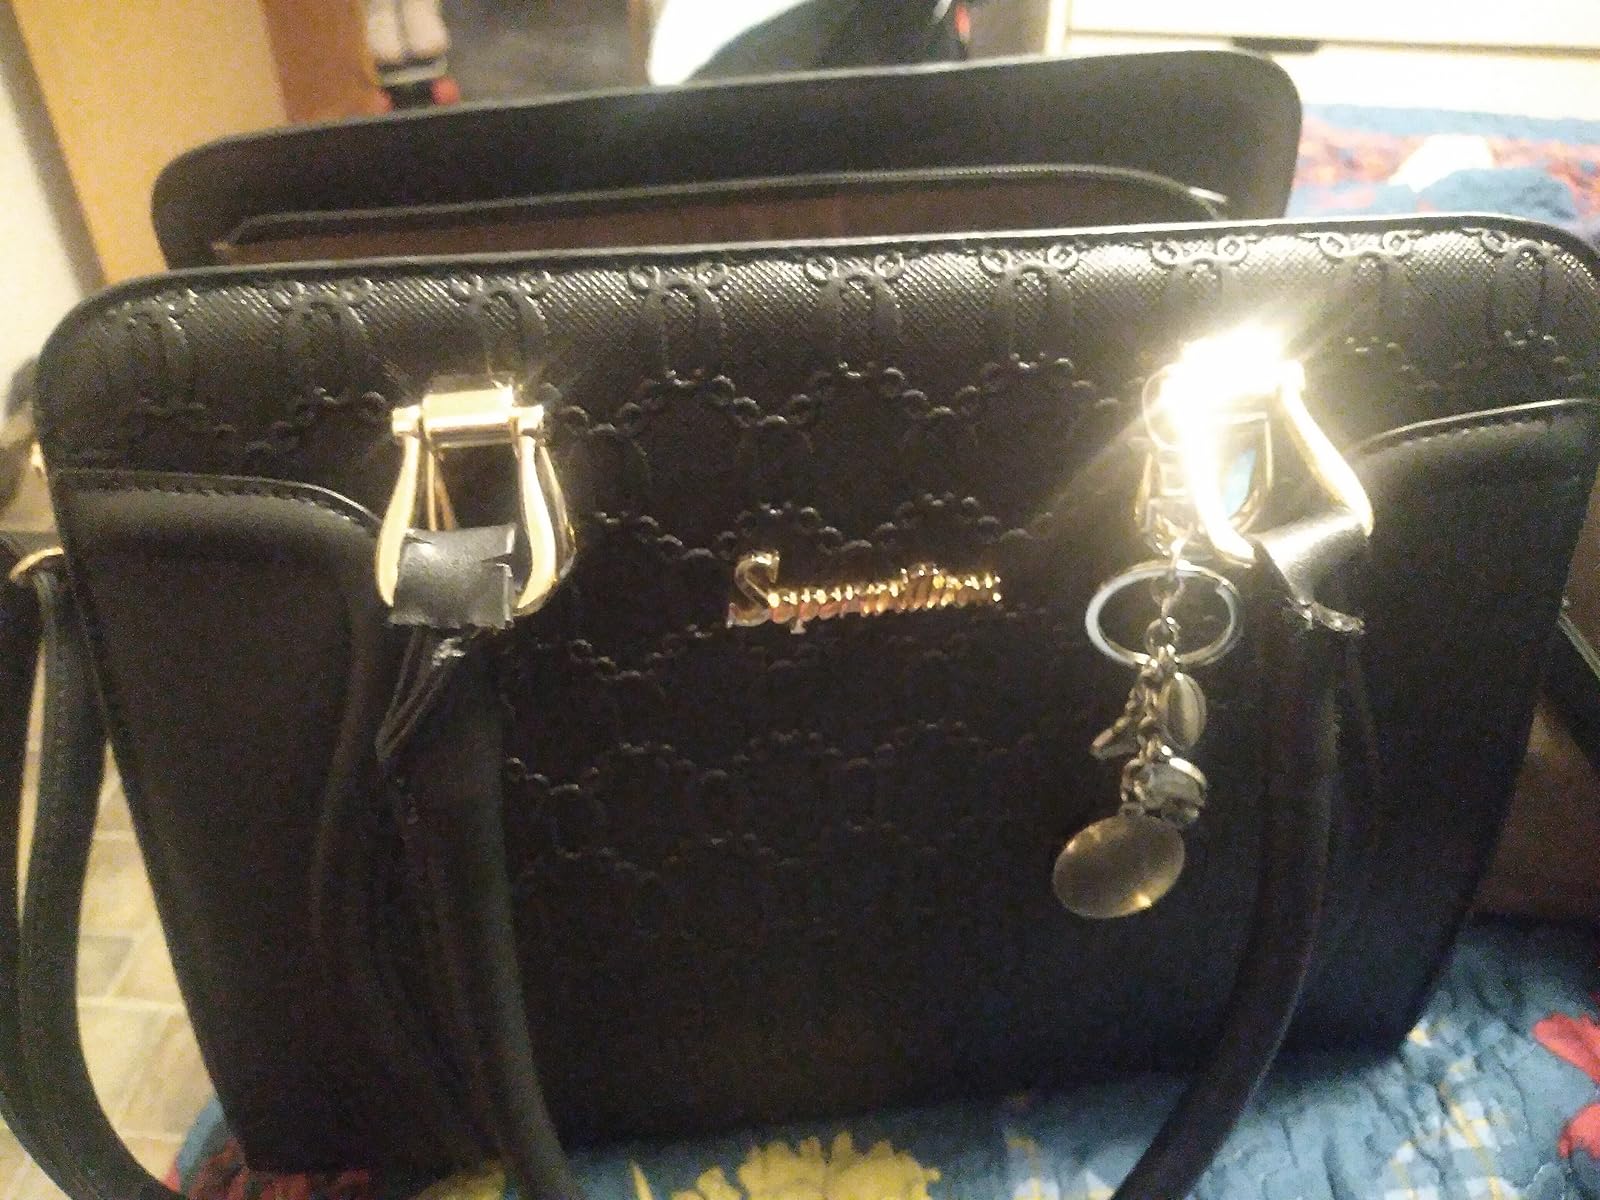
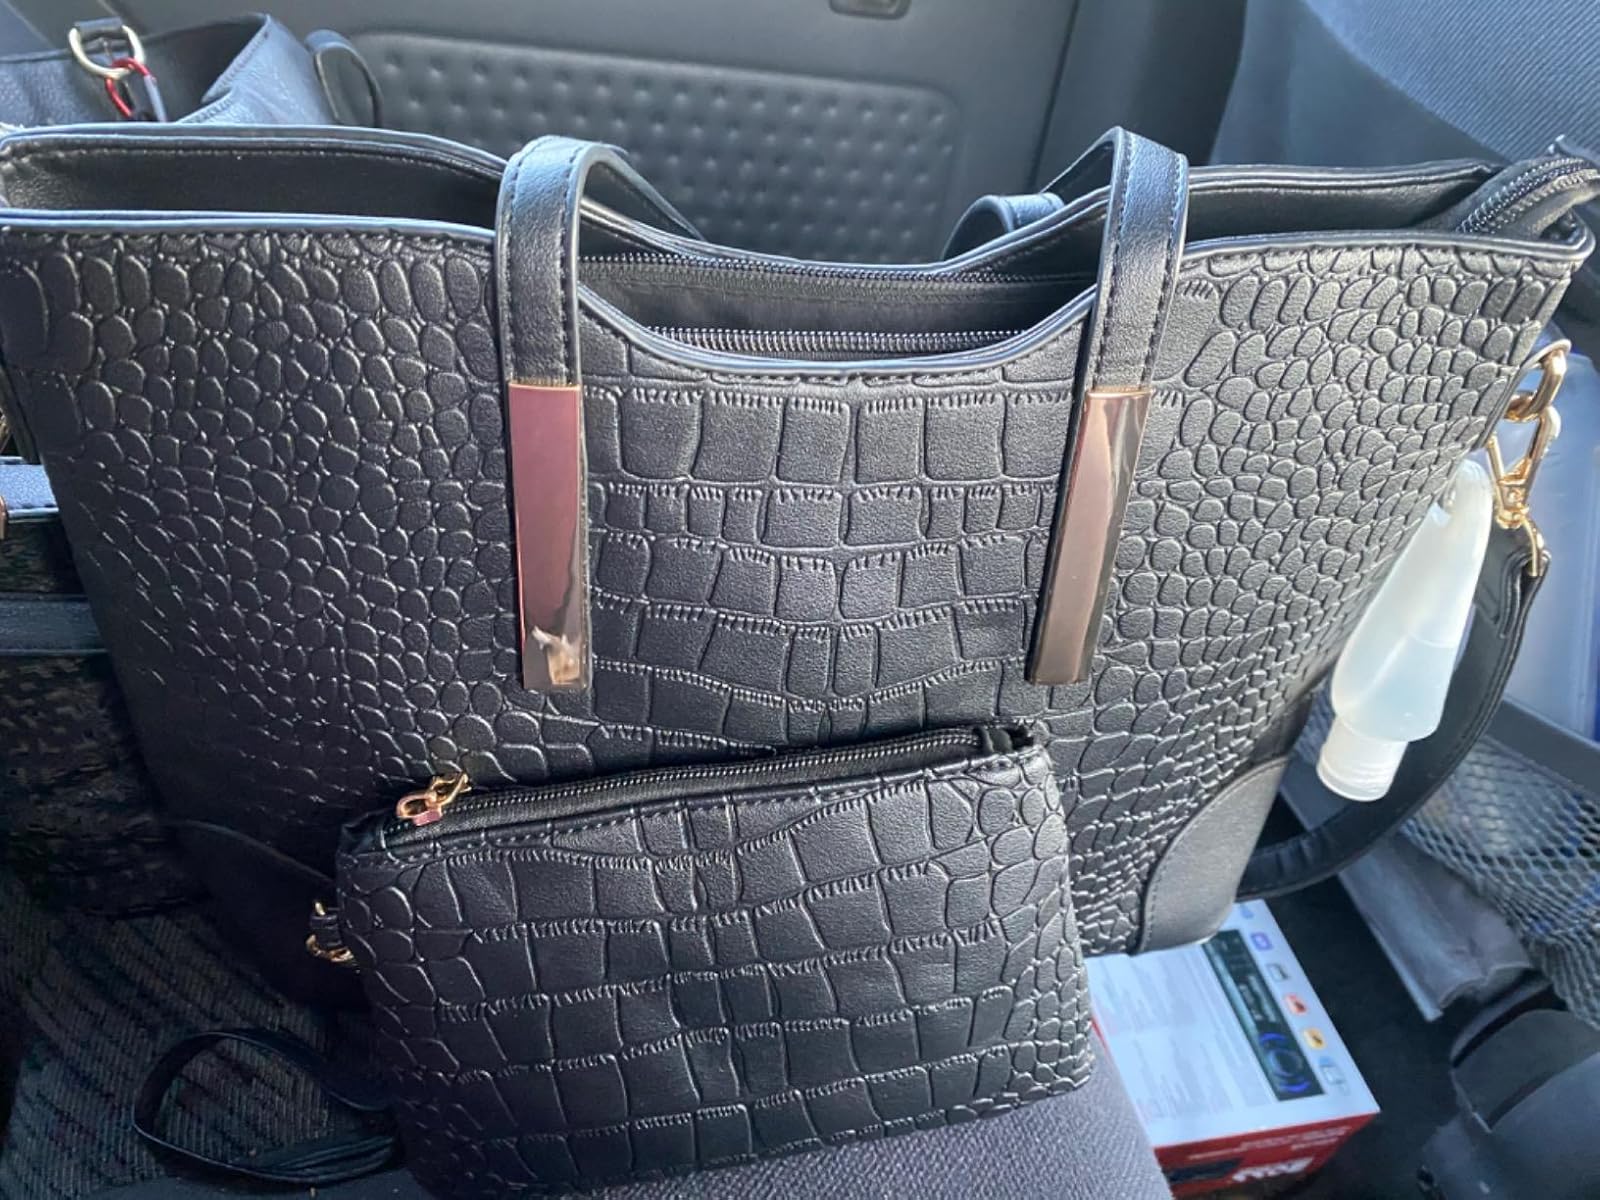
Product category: accessories_handbag
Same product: no